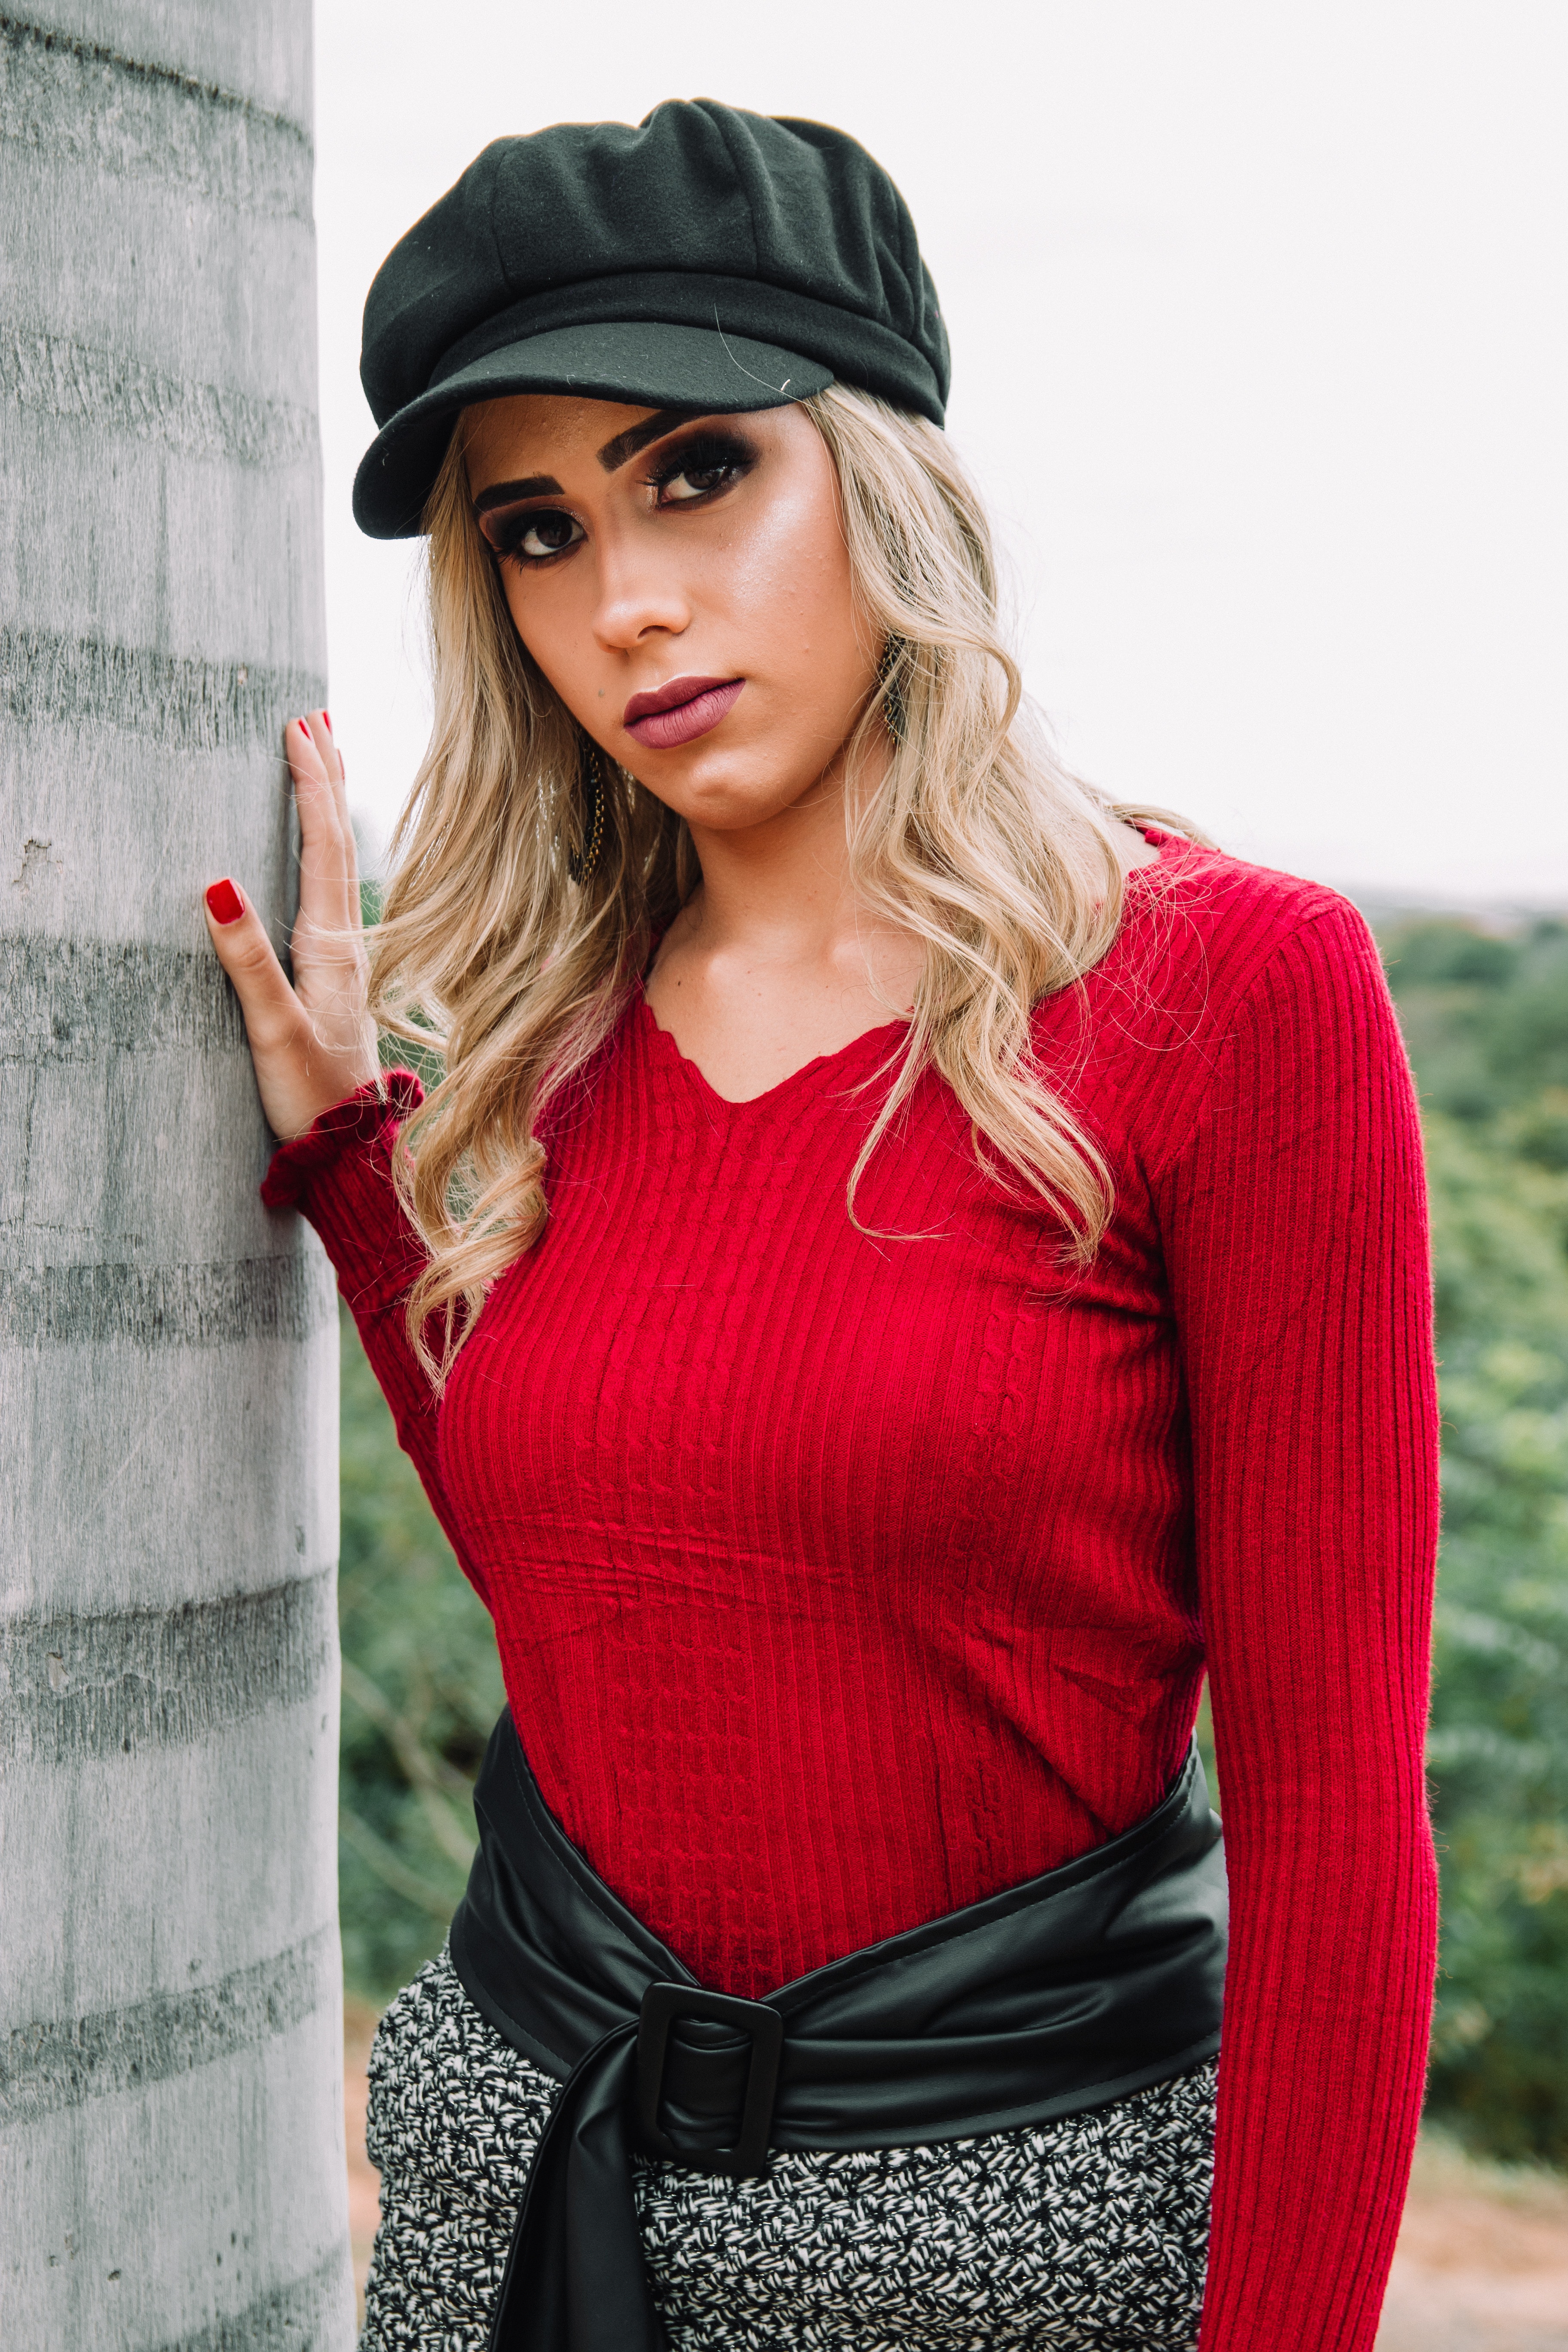
clothing, red, beauty, hat, fashion, photo shoot, shoulder, model, headgear, street fashion, lip, sleeve, blond, neck, outerwear, fashion accessory, cool, waist, wool, photography, sweater, dress, top, fashion model, magenta, style, t shirt